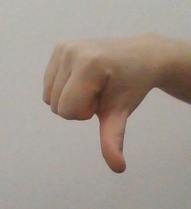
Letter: waw